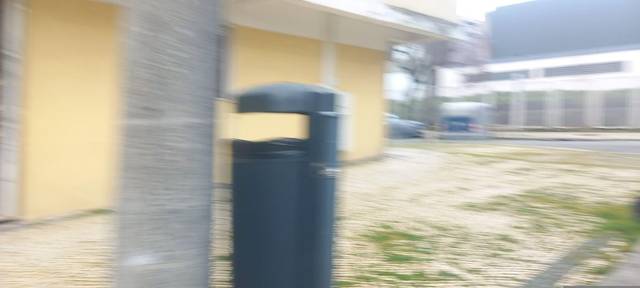
Region: Portugal
Coordinates: 41.547, -8.419